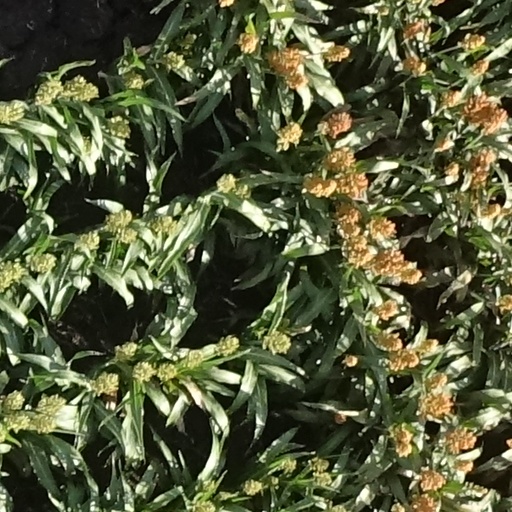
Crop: sorghum